Orazio Costa

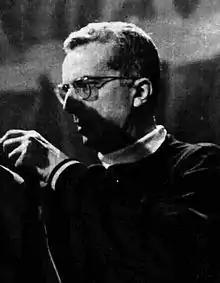
Costa in 1967

Born Orazio Costa Giovangigli in Rome, Costa graduated at the Silvio d’Amico Academy of Dramatic Arts in 1937, and after being assistant director of Jacques Copeau, in 1945 he started a long career as theatre director. He directed over 170 stage works. He founded and directed from 1948 to 1954 the Piccolo Teatro of the City of Rome.